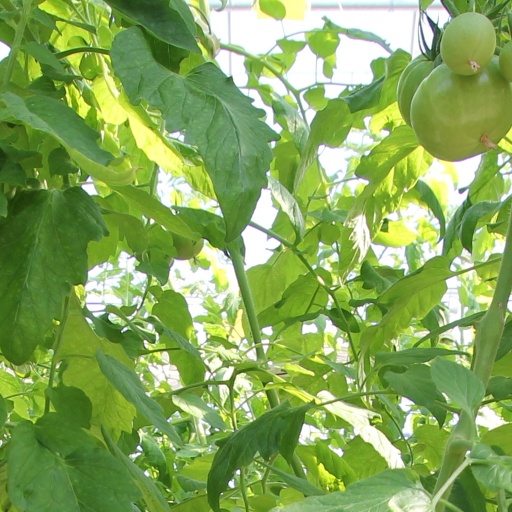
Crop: tomato